Troy Dunn

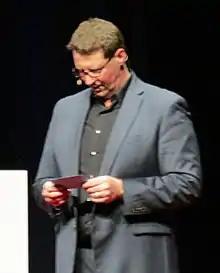
Troy Dunn in 2018

Troy Dunn is an American television personality, producer, and public speaker who specializes in creating and producing television that generally includes reuniting people with long-lost loved ones.